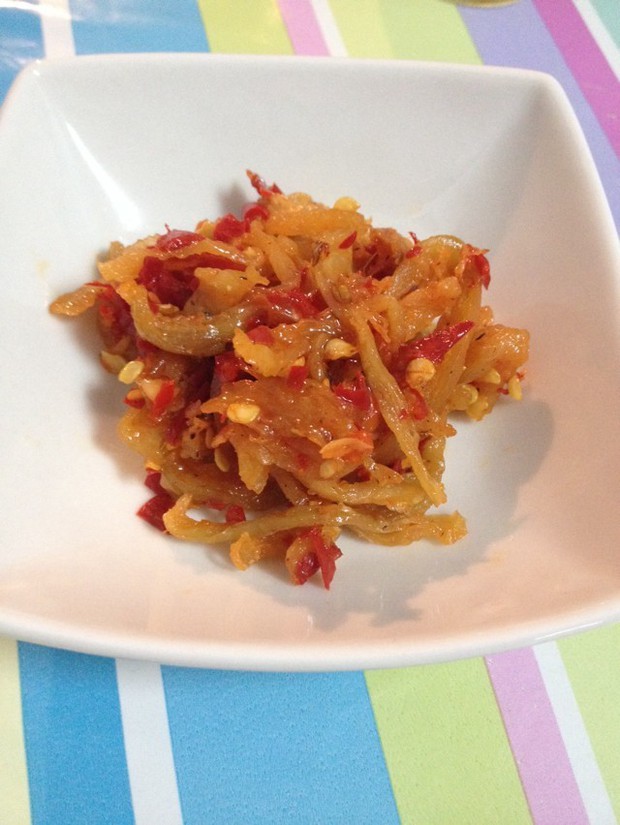
Label: trash